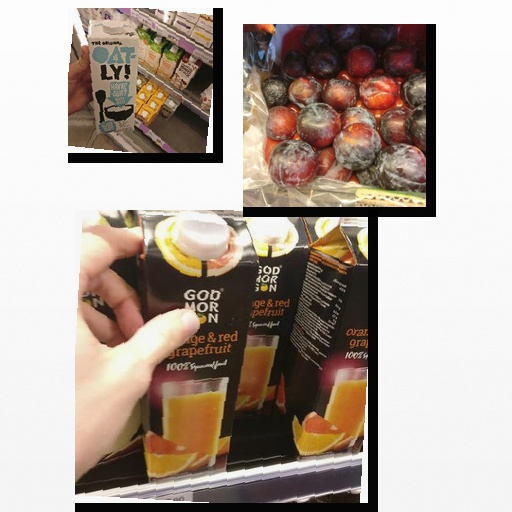
Food items: oat_yogurt, plum, orange_red_grapefruit_juice